Hunter College

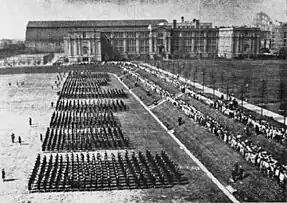
Opening of the Navy recruit camp for WAVES at Bronx Campus, February 8, 1943

In February 1936 a fire destroyed the 1873 Gothic building facing Park Avenue. Plans for a new building were announced in 1937, and by 1940 the Public Works Administration replaced it with the Modernist north building, designed by Shreve, Lamb & Harmon along with Harrison & Fouilhoux.